Onze Lieve Vrouweplein

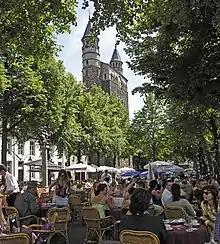
Onze Lieve Vrouweplein

The Onze Lieve Vrouweplein ("Square of Our Lady") is a square in the historic center of Maastricht, the Netherlands. The square is situated south of Maastricht's pedestrianised shopping district. Well known for its many café terraces, it is a popular place with tourists and local people alike.